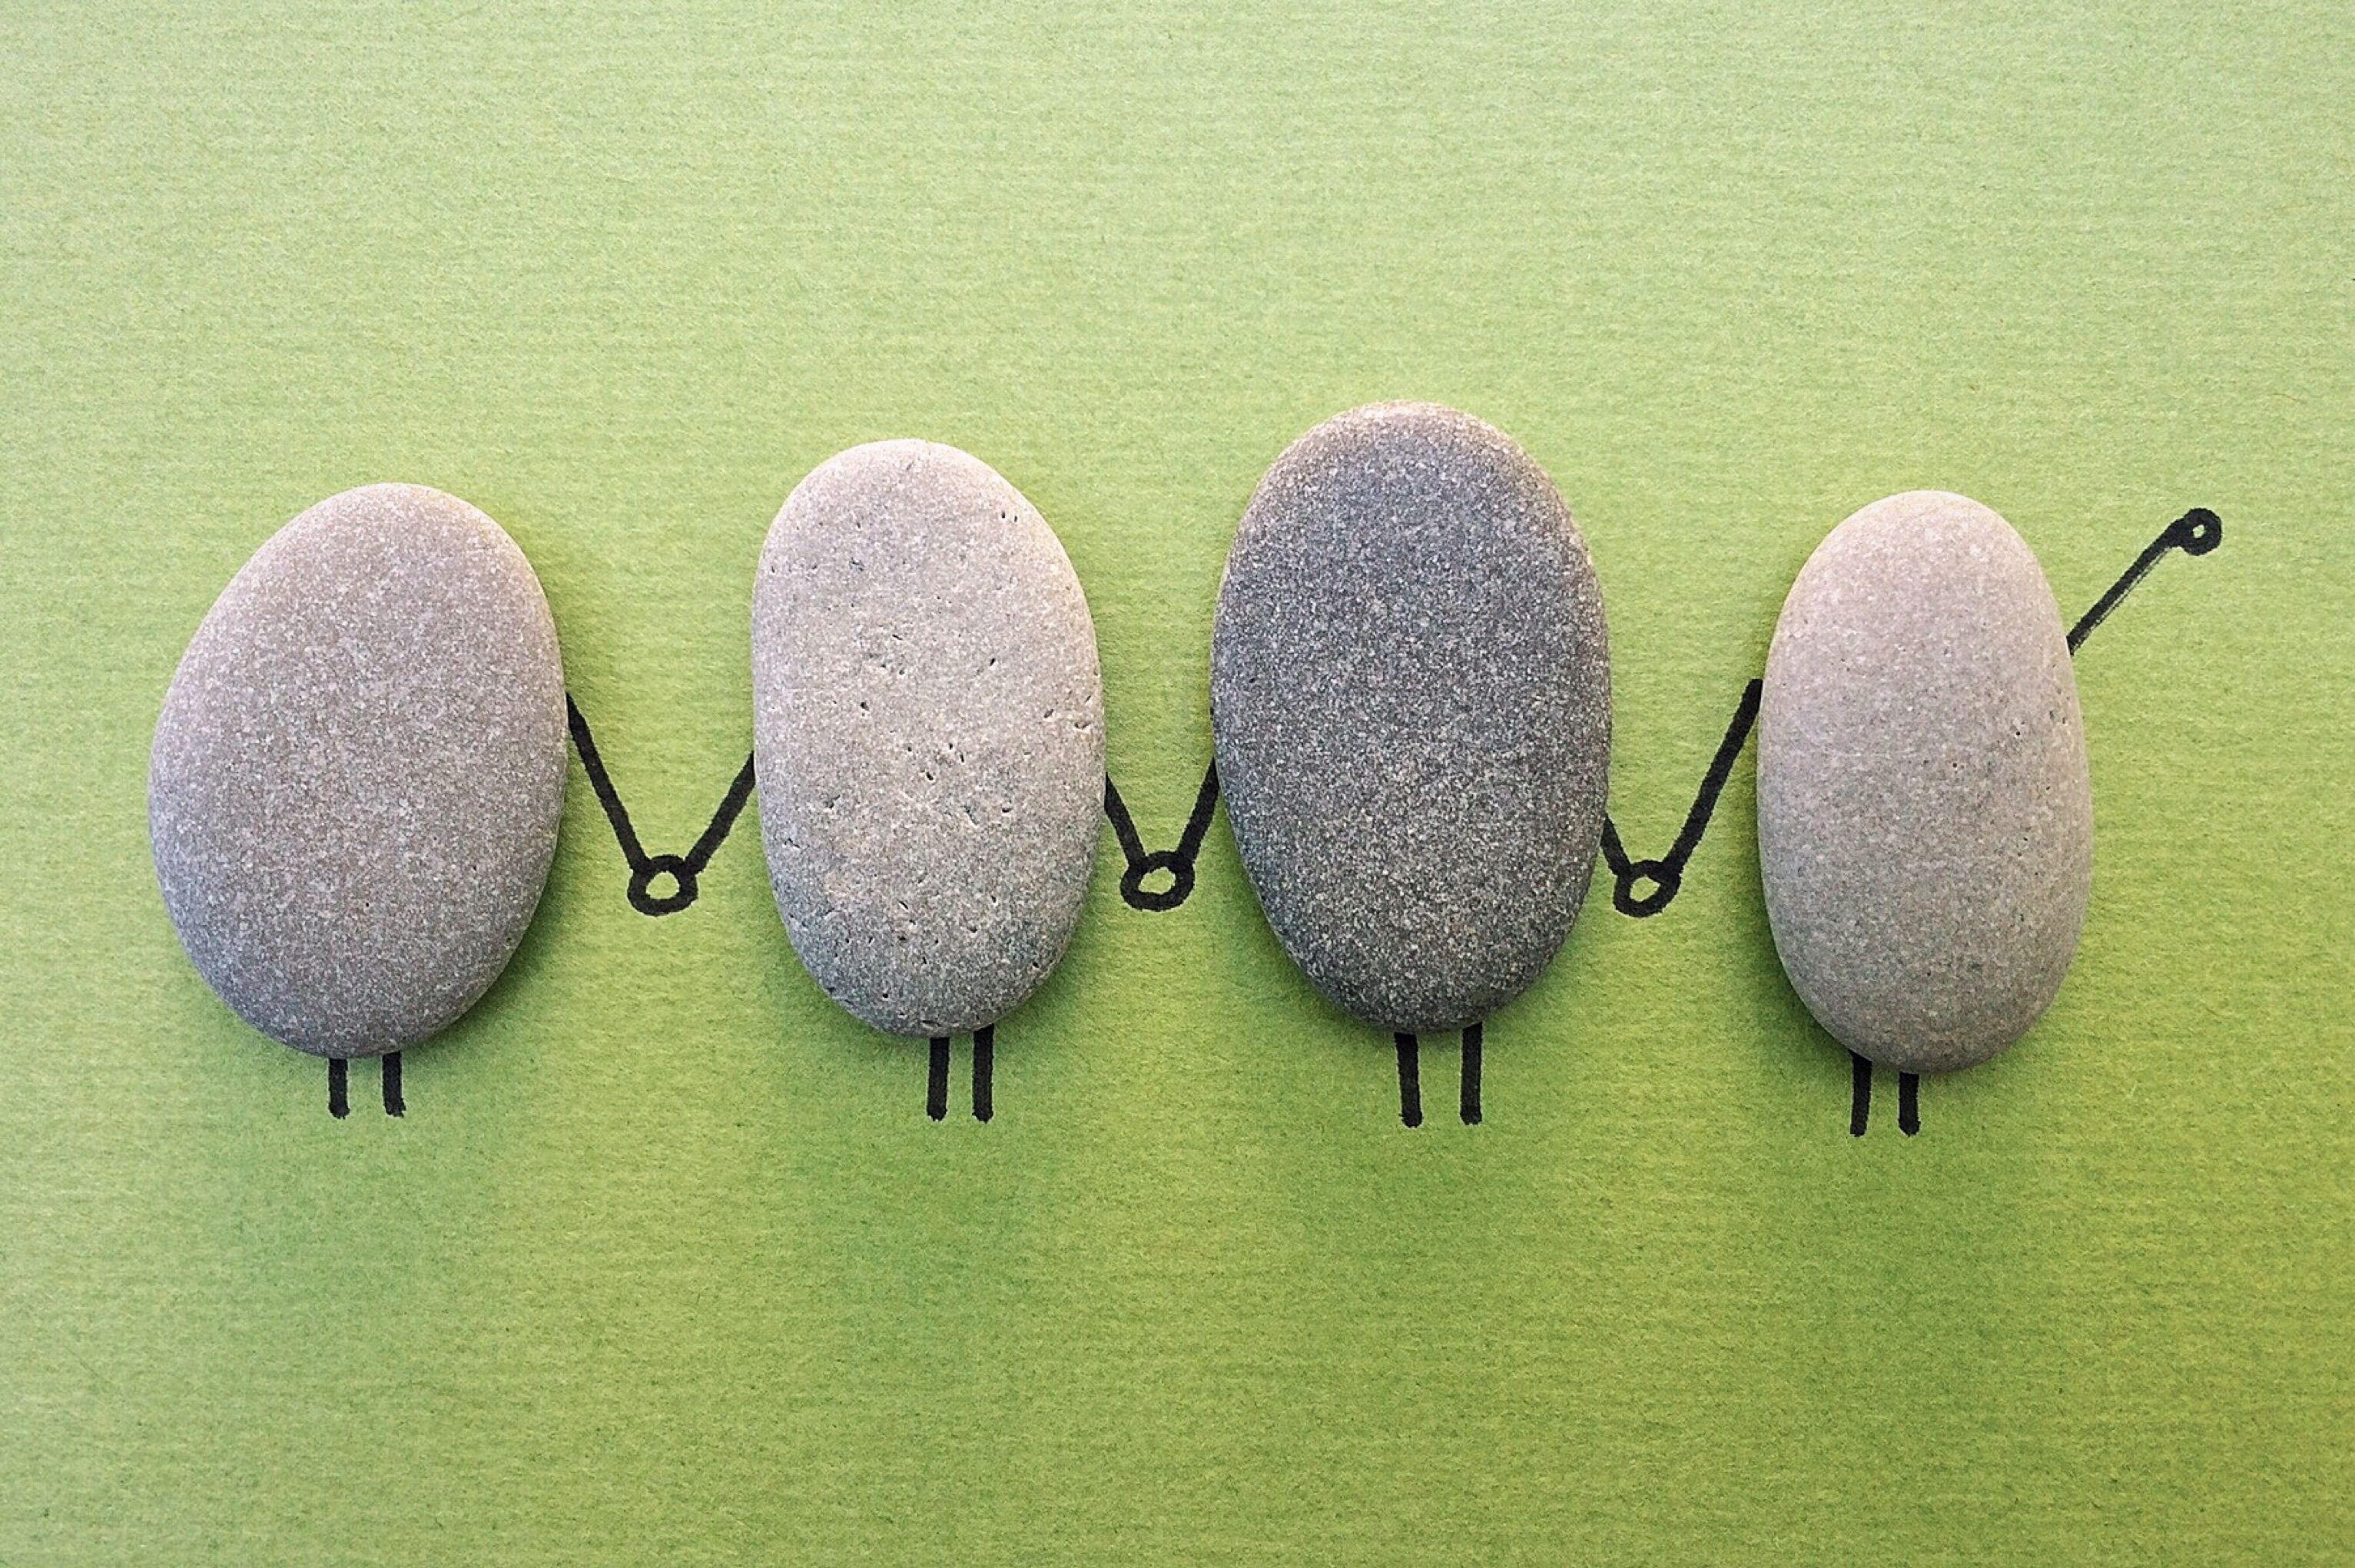
rock, leaf, flower, craft, holding hands, art, team, macro photography